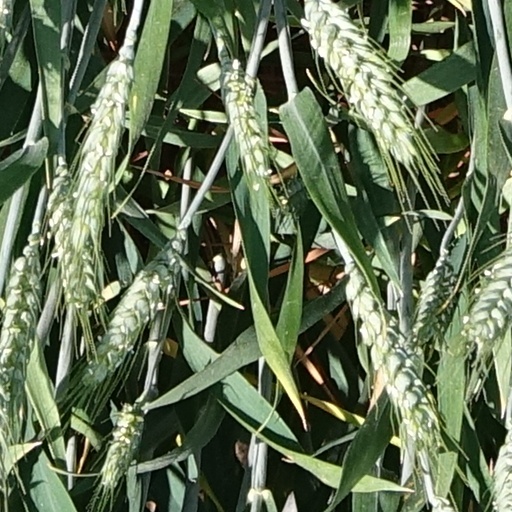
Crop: wheat